List of Iran national football team managers

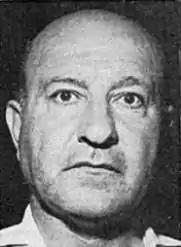
Hossein Sadaghiani

The role of an Iran national football team manager was first established in January 1941 with the appointment of Hossein Sadaghiani.